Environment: real
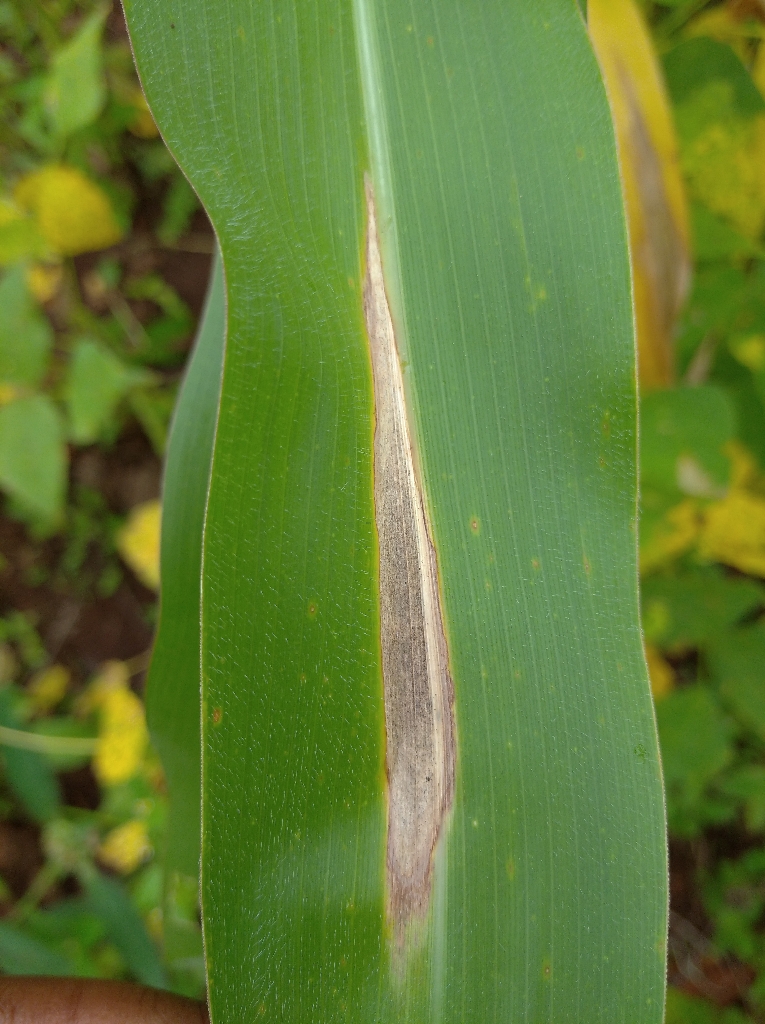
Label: northern_corn_leaf_blight